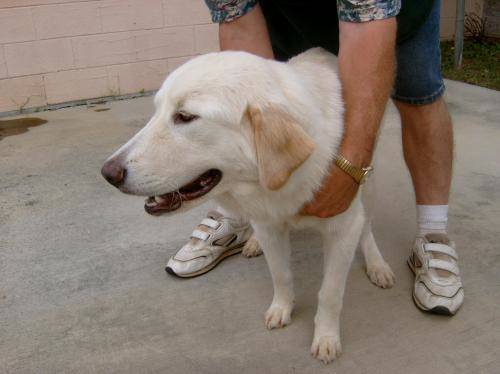
Label: dog